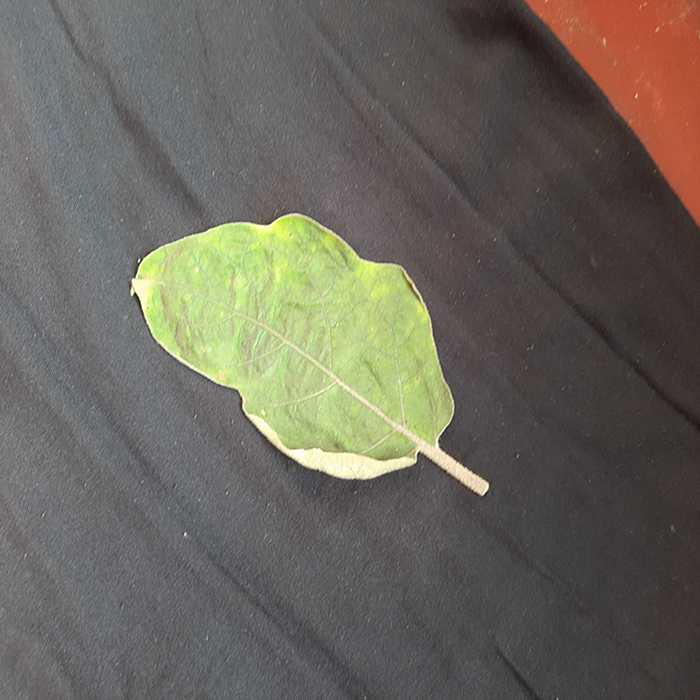
Plant: Eggplant
Label: Eggplant begomovirus